Freedom Rides Museum

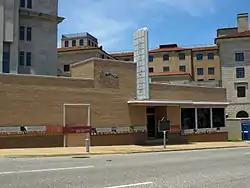
The Greyhound Bus Station in 2009

The Freedom Rides Museum is located at 210 South Court Street in Montgomery, Alabama, in the building which was until 1995 the Montgomery Greyhound Bus Station. It was the site of a violent attack on participants in the 1961 Freedom Ride during the Civil Rights Movement. The May 1961 assaults, carried out by a mob of white protesters who confronted the civil rights activists, "shocked the nation and led the Kennedy Administration to side with civil rights protesters for the first time."